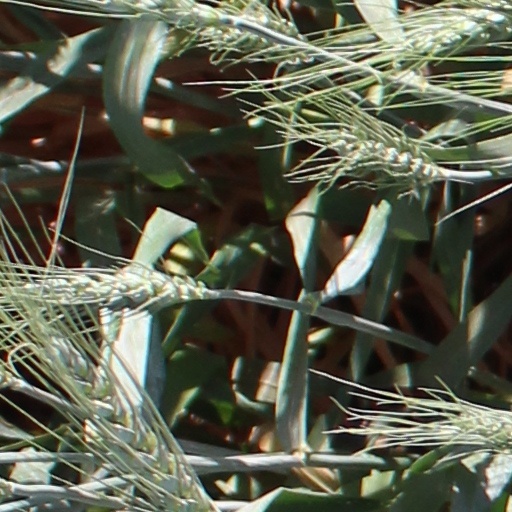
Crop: wheat